Cheeses of Mexico

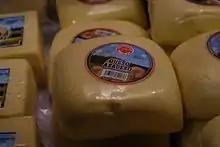
"Queso asadero"

The number of varieties of cheese made in Mexico is uncertain because different regions can have different names for the same cheese or different cheeses called by the same name. Most of the most popular varieties are fresh cheeses, such as "queso fresco", "panela", and "asadero". The two most popular aged cheeses are Cotija and Chihuahua. Four cheeses produced in Mexico are entirely Mexican inventions: Oaxaca, Cotija, Chihuahua and manchego. The last shares its name with the Spanish cheese, but in Spain, it is made with sheep's milk, and Mexican "manchego" is made with cows’ milk or cows’ and goats’ milks. The original Spanish "manchego" is also stronger aged. Many of Mexico's cheeses are regional specialties, but the most common ones mentioned here are known and made throughout the country. Most of the time, cheese is used to top dishes as a condiment rather than as a main ingredient.